Takanori Aki

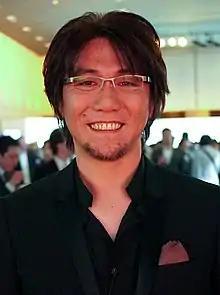
2 May 2011

, also known as 'Aki-san', is the president and CEO of Good Smile Company. He was born in Sanuki, Kagawa Prefecture, Japan.